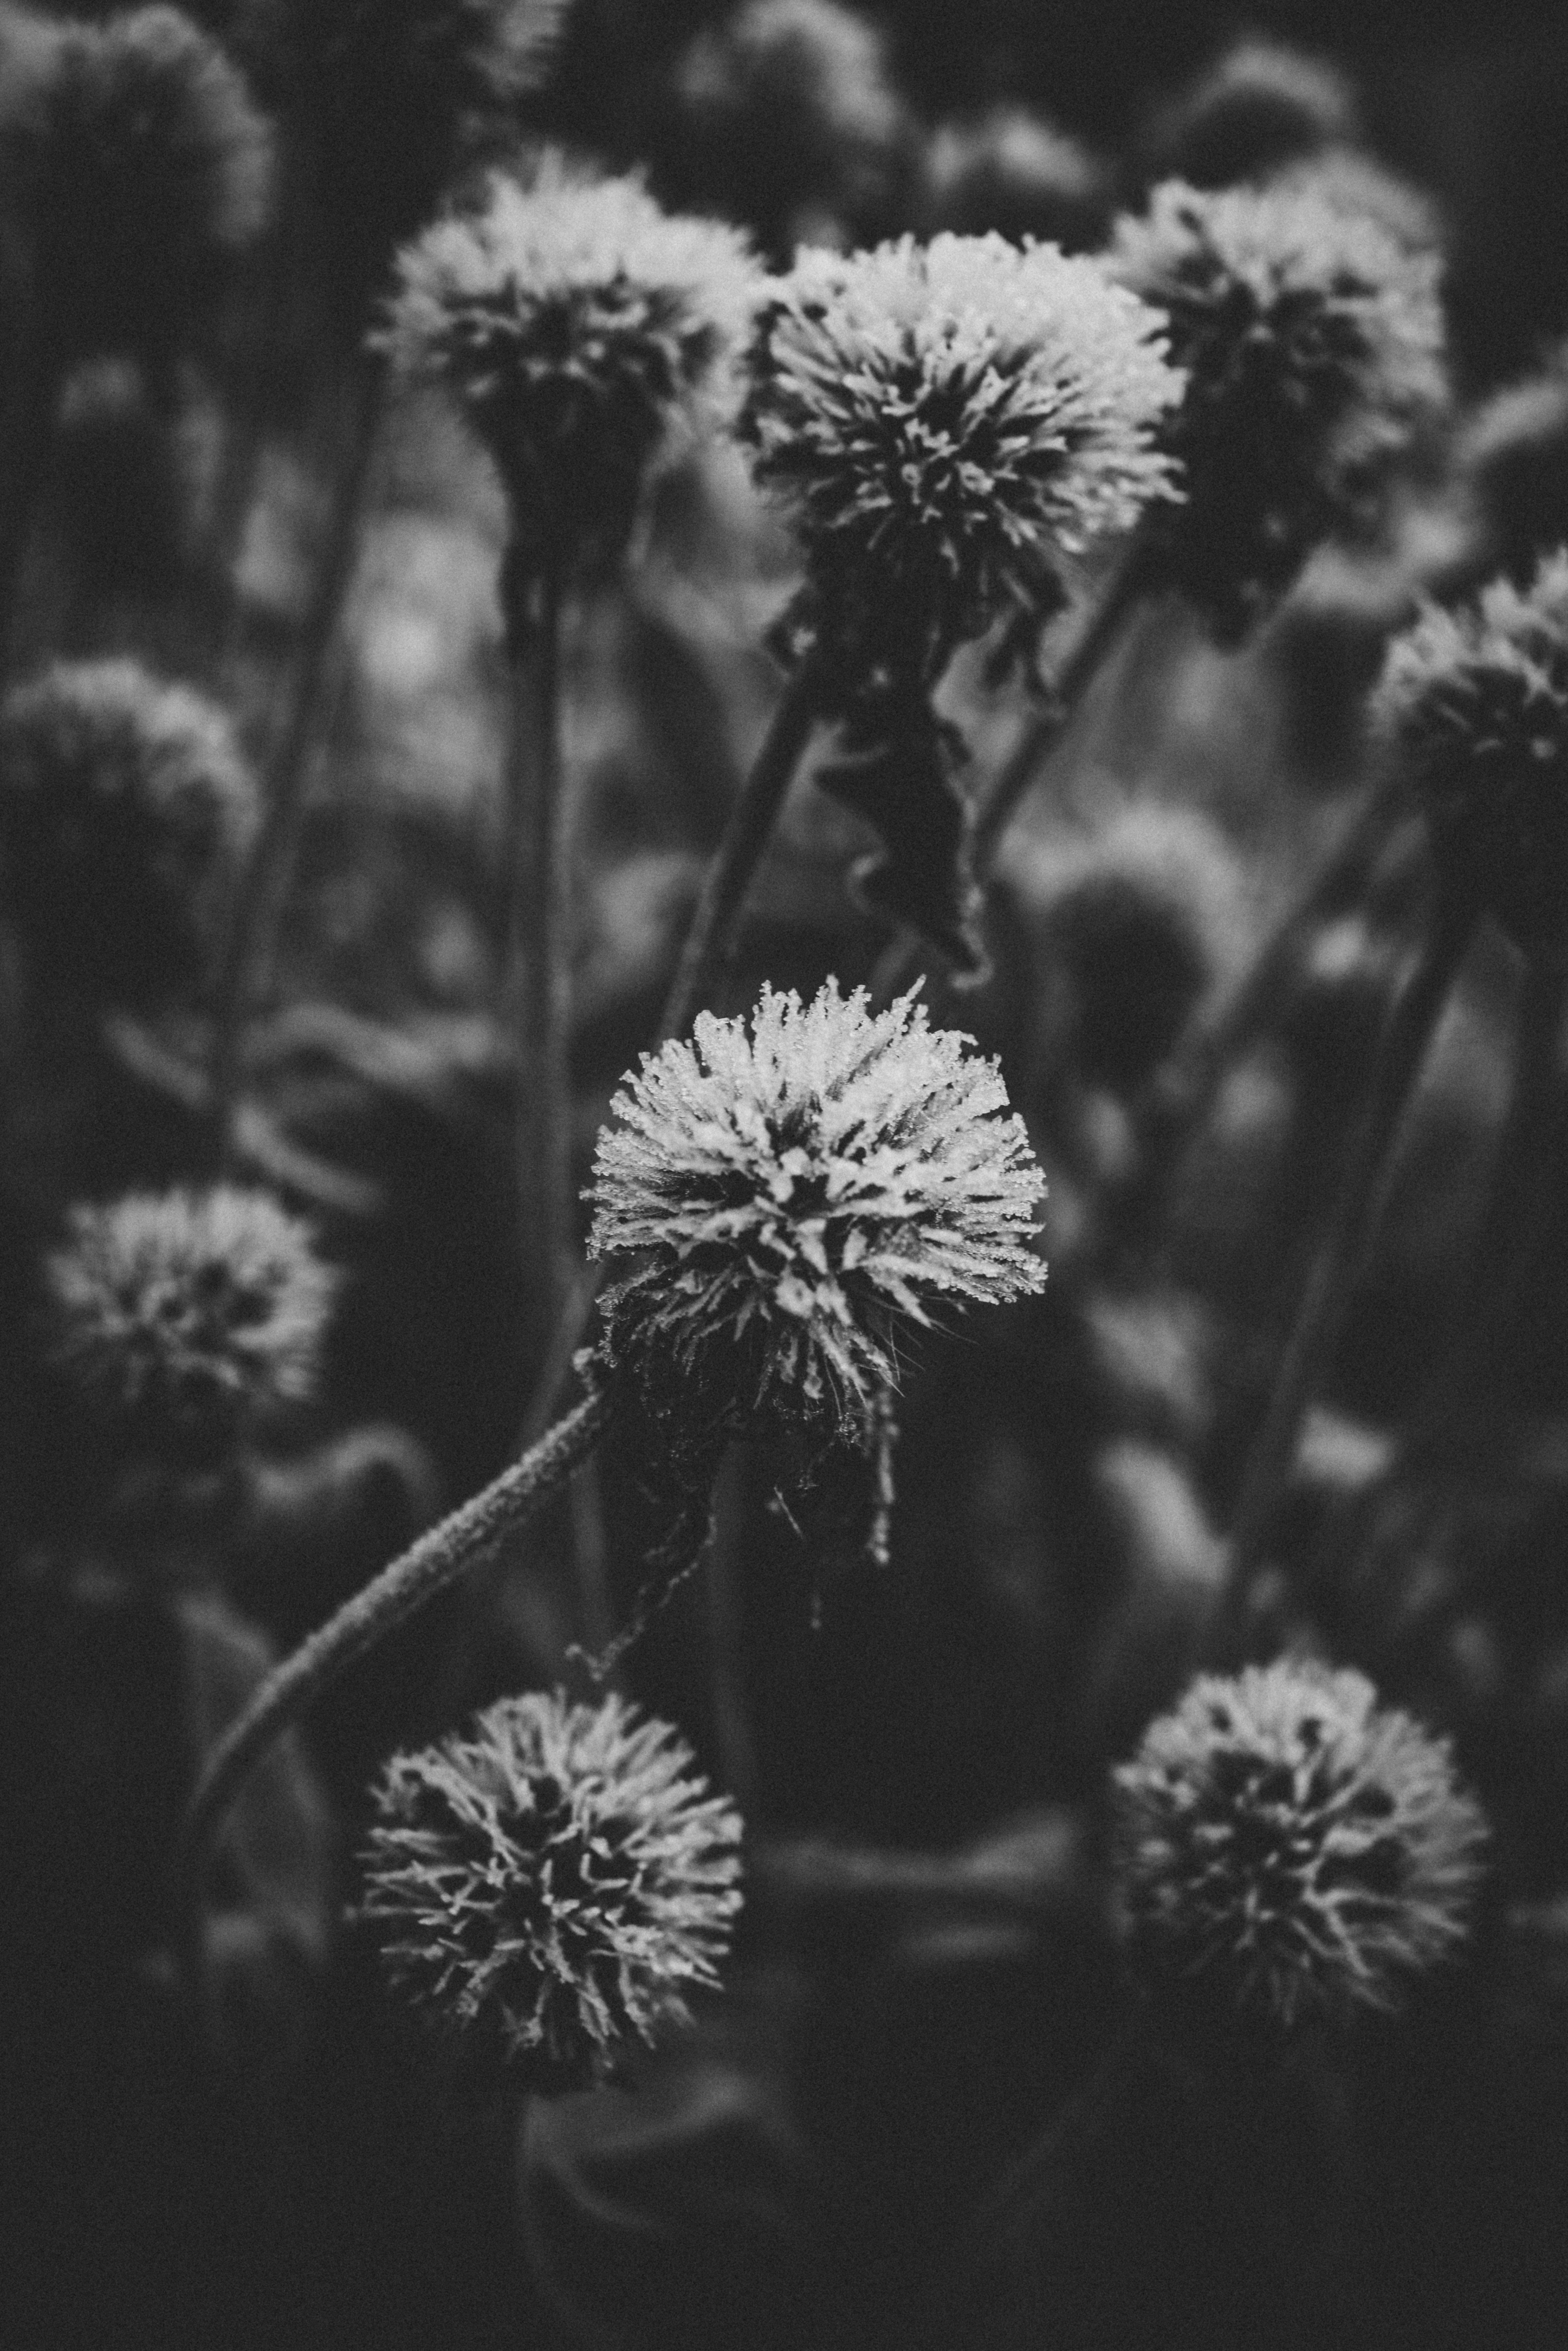
nature, branch, snow, cold, winter, abstract, black and white, plant, white, photography, flower, frost, ice, botany, black, monochrome, flora, outside, art, mono, kunst, sony, natur, fantasy, pflanzen, kalt, abstrakt, monochrom, rx1rii, rund, phantasize, macro photography, flowering plant, daisy family, monochrome photography, plant stem, land plant